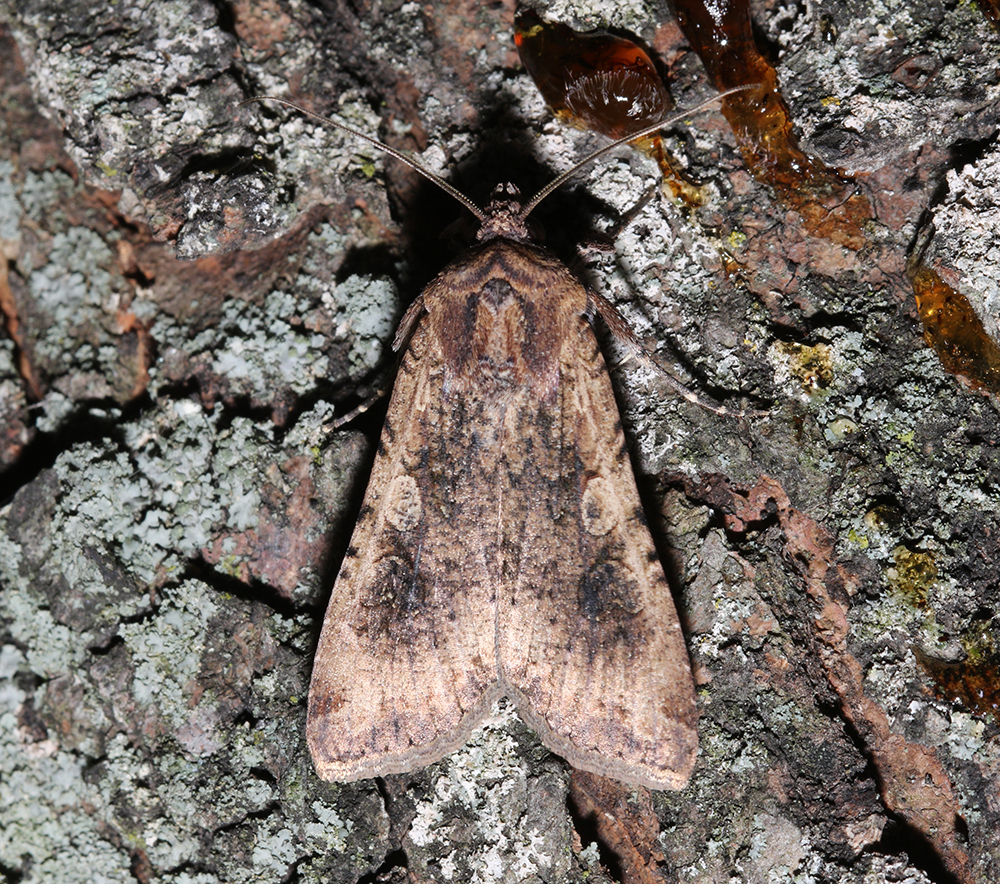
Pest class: cutworms